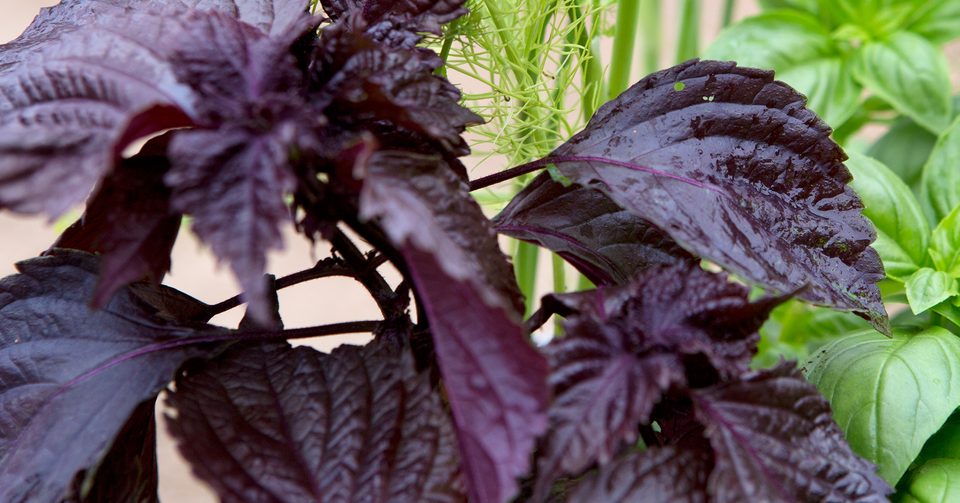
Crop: unknown
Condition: basil